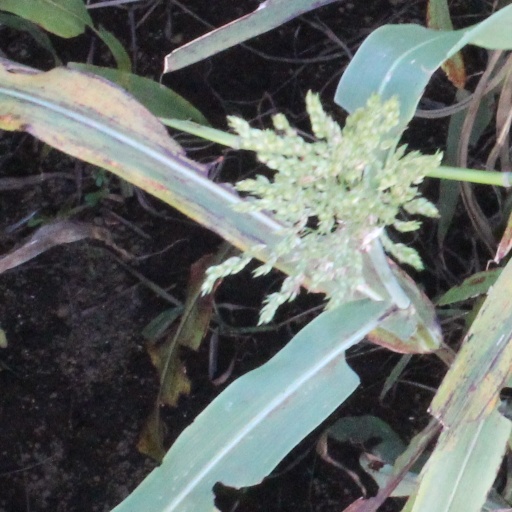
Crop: sorghum